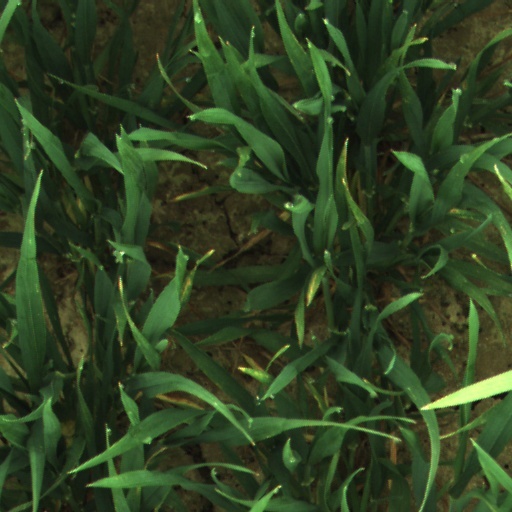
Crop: wheat